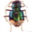
Label: beetle